Don McPherson

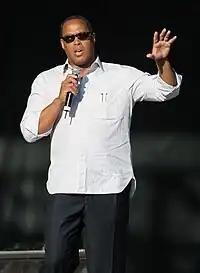
McPherson in 2009

Donald G. McPherson (born April 2, 1965) is an American former professional football quarterback who played in the National Football League (NFL) and Canadian Football League (CFL). He spent seven seasons in the NFL and CFL with the Philadelphia Eagles, the Houston Oilers, the Hamilton Tiger-Cats, and the Ottawa Rough Riders.